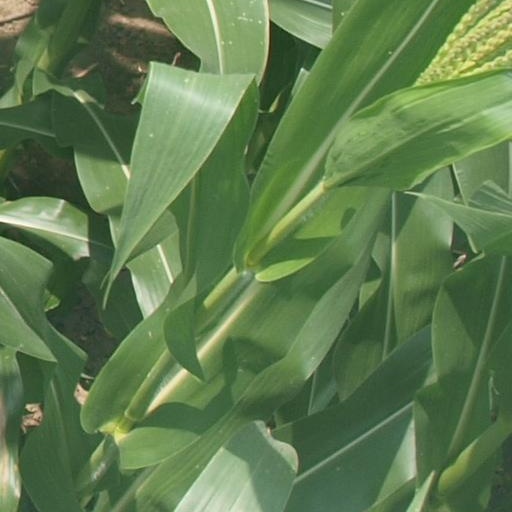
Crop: maize; corn